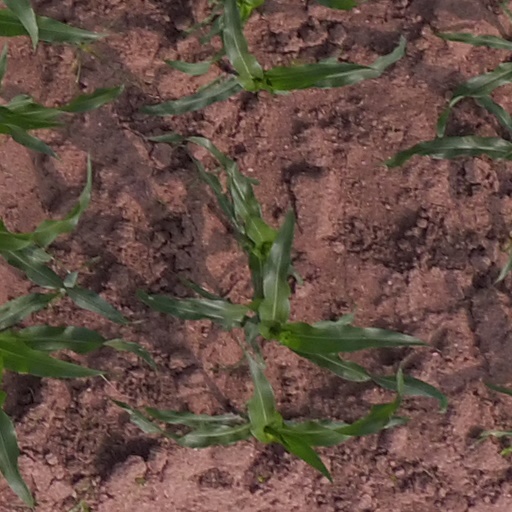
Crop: maize; corn